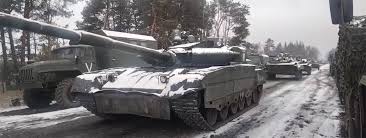
Label: T-72